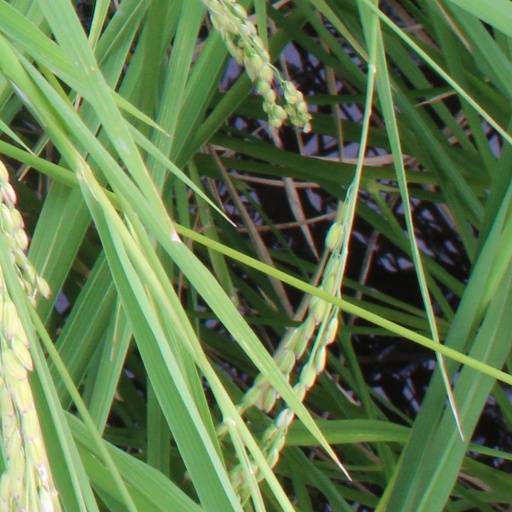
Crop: rice